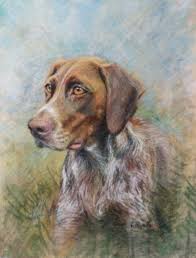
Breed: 211-n000059-German_short_haired_pointer